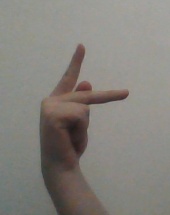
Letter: dha